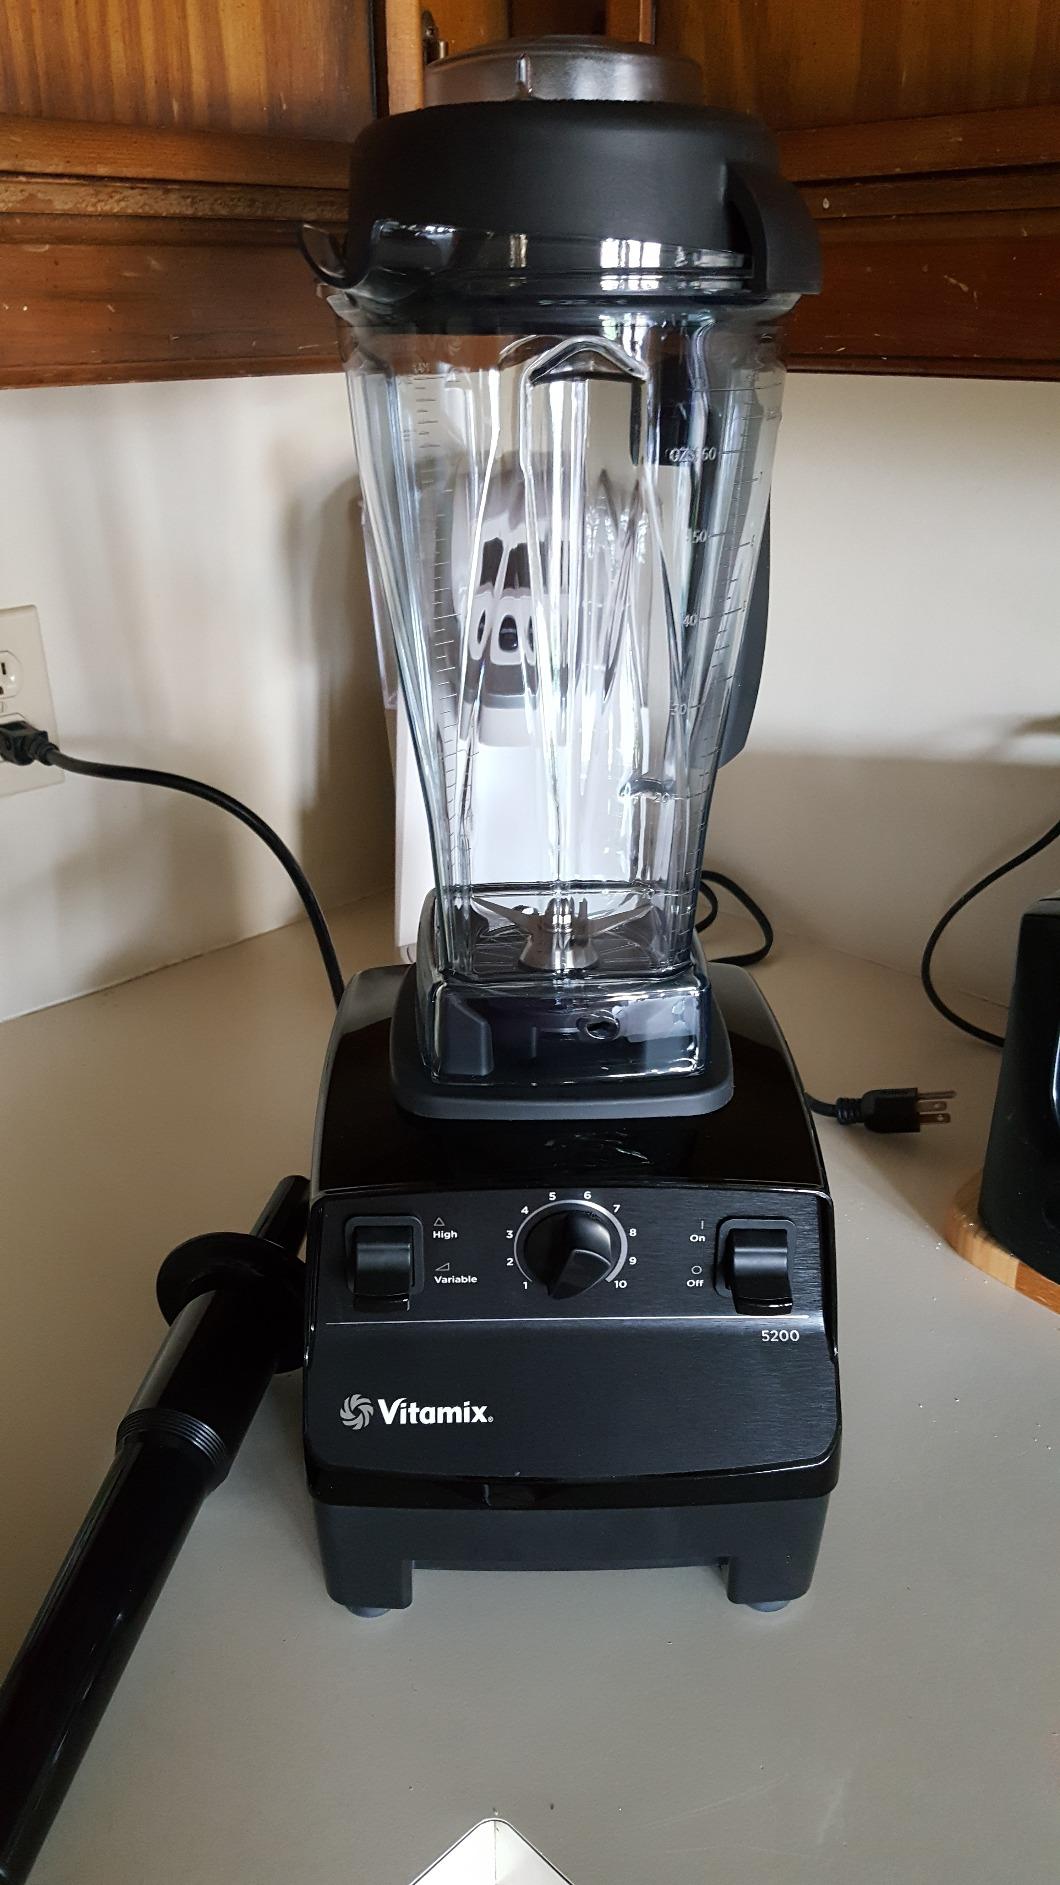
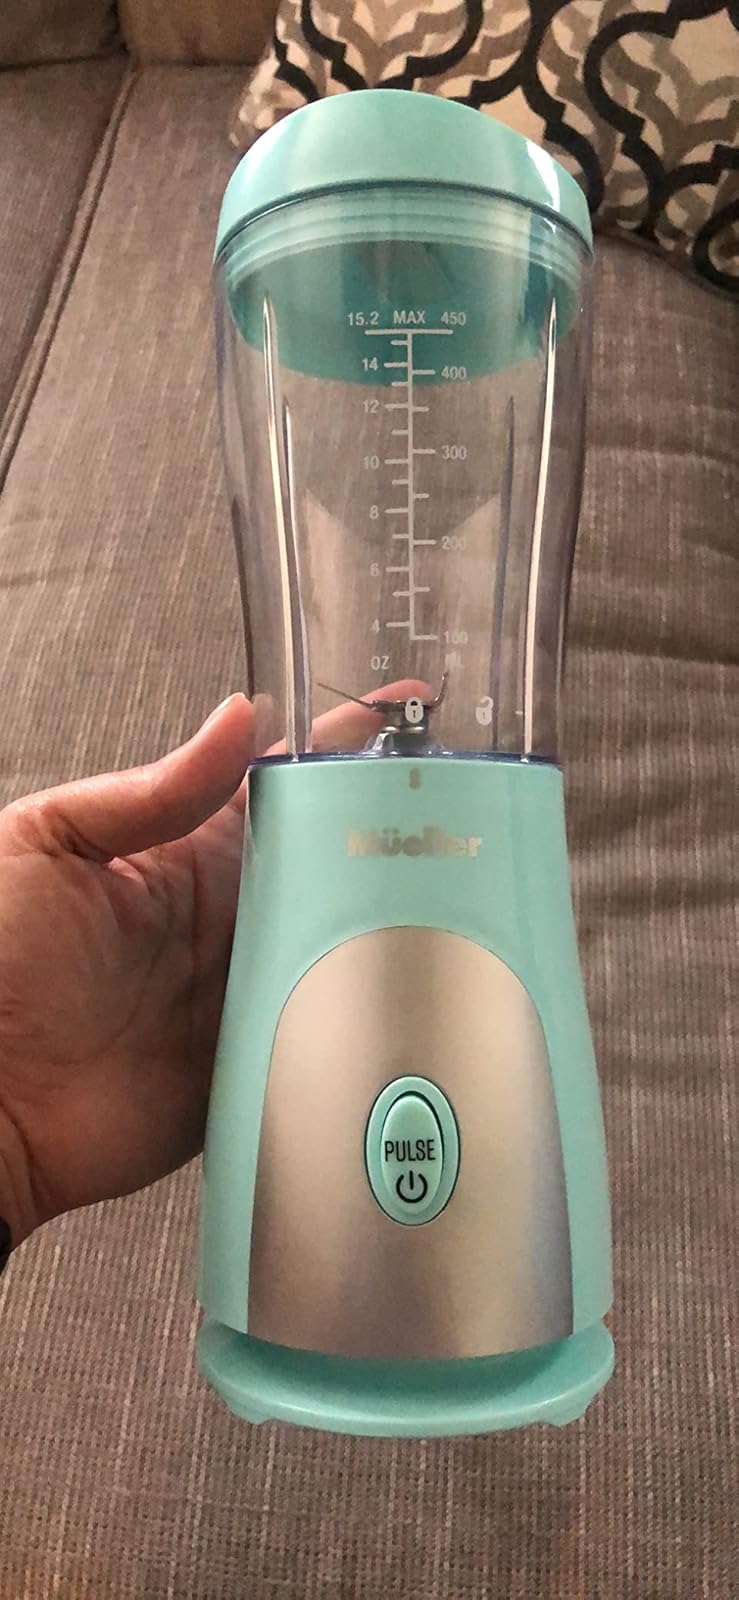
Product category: items_blender
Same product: no